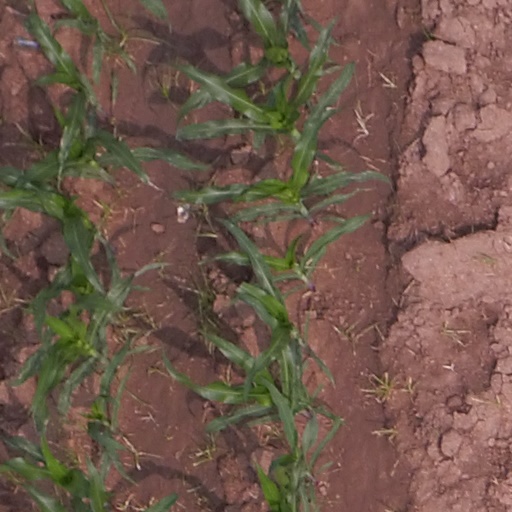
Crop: maize; corn